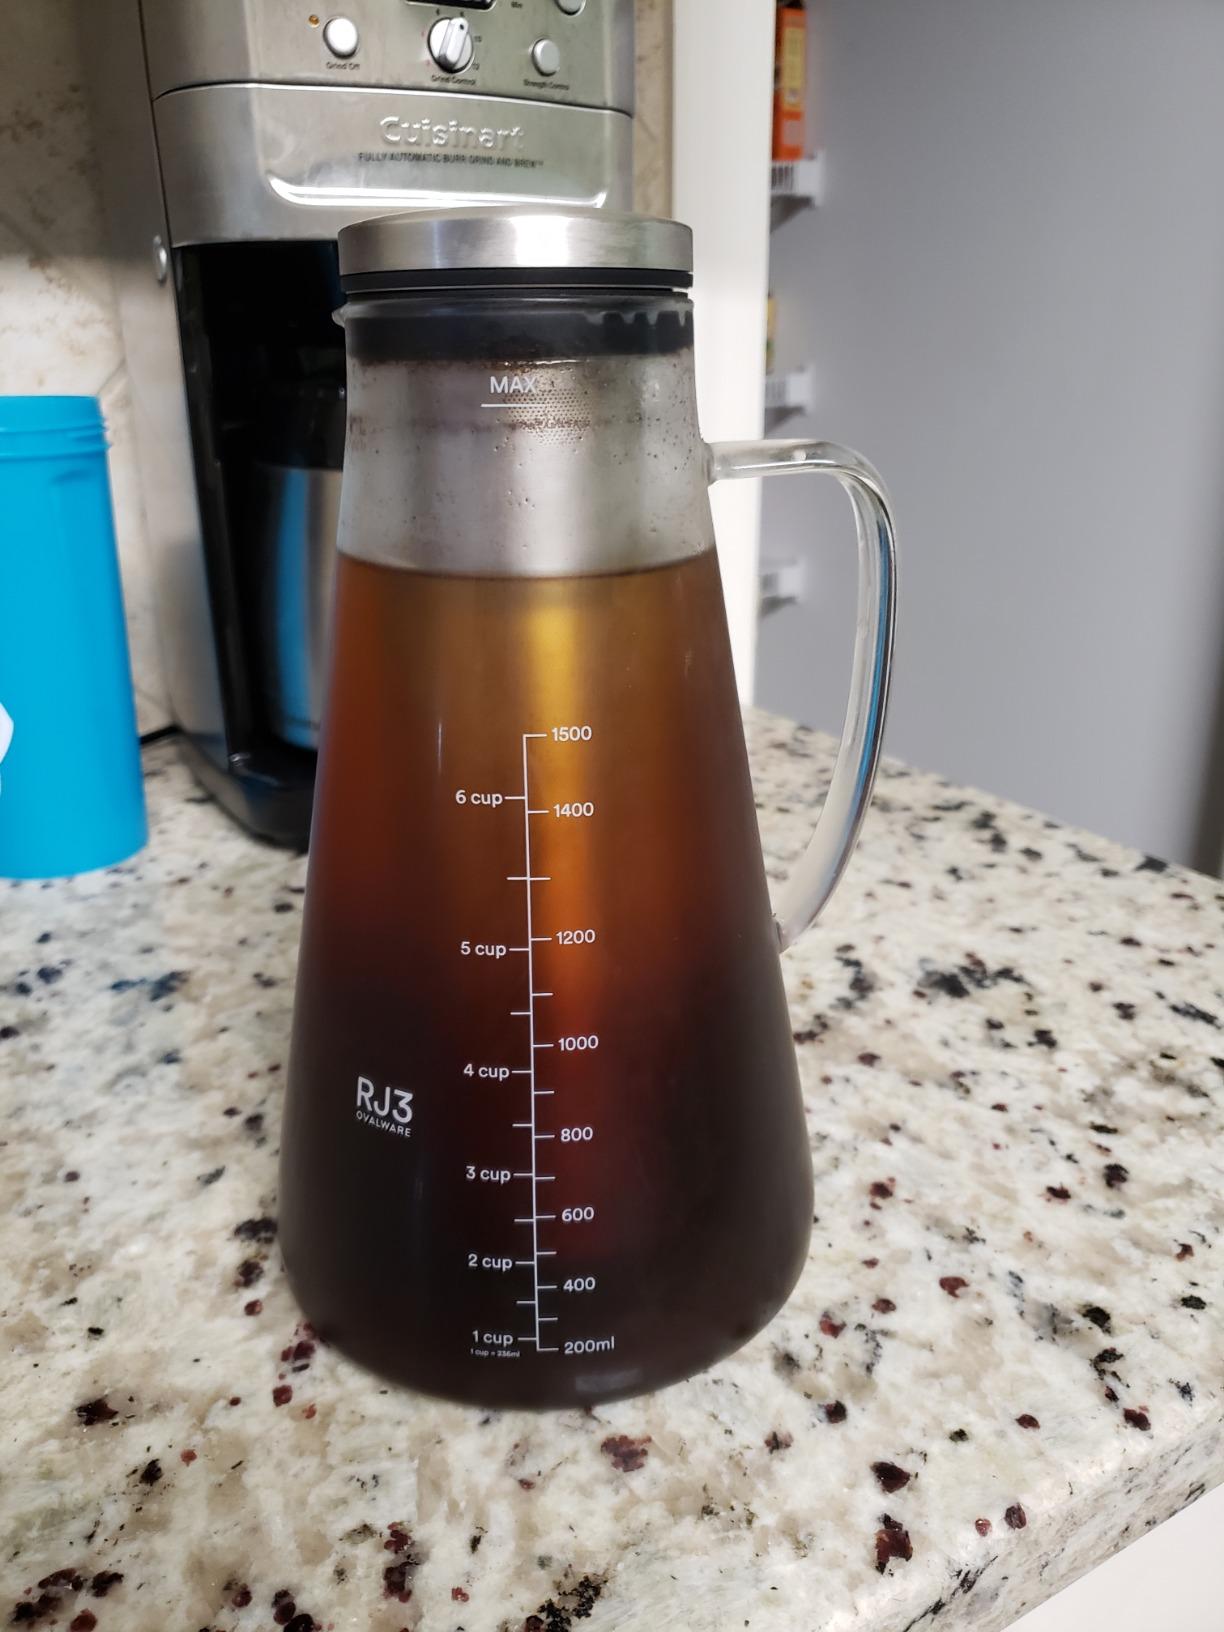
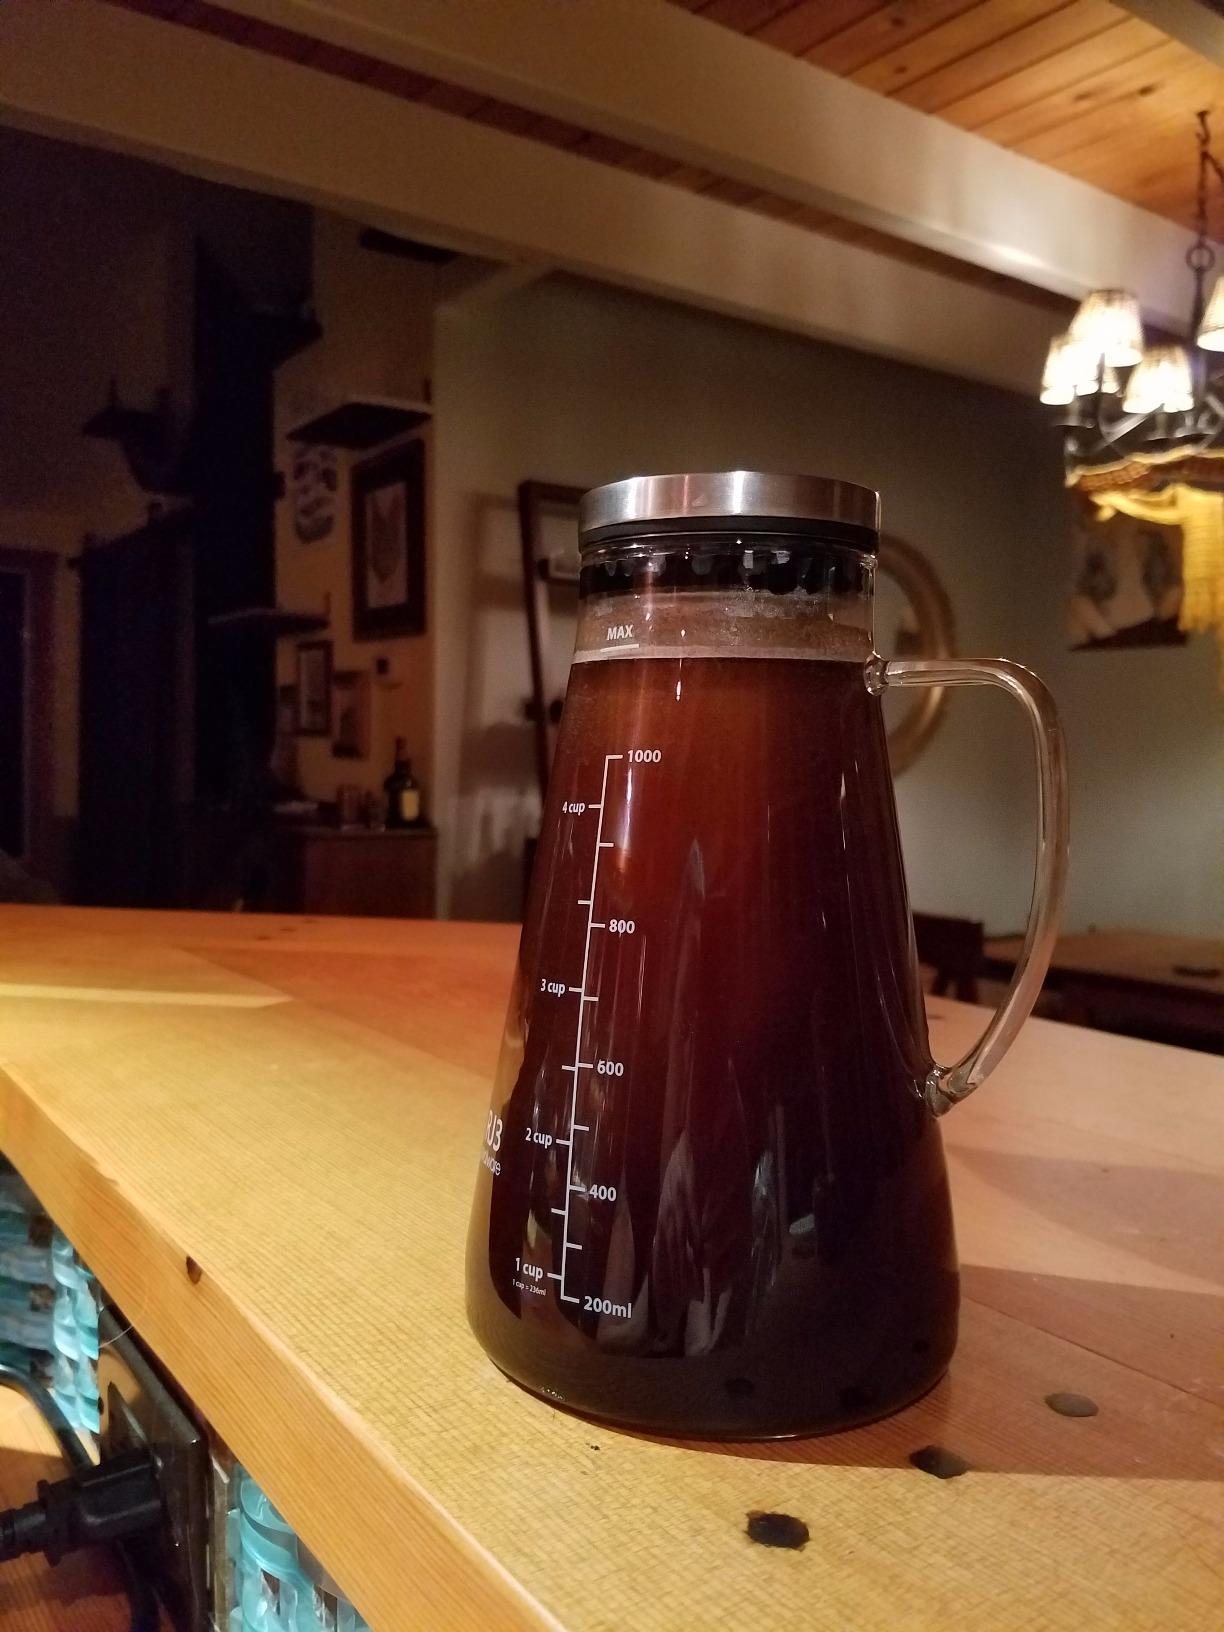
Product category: items_tea
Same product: yes